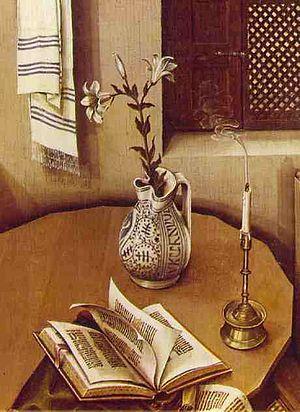
Le Diptyque de Melun est un tableau votif peint vers 1452-1458, par Jean Fouquet, pour le compte d'Étienne Chevalier, trésorier du roi de France Charles VII, autrefois conservé à la collégiale Notre-Dame de Melun et aujourd'hui dispersé.